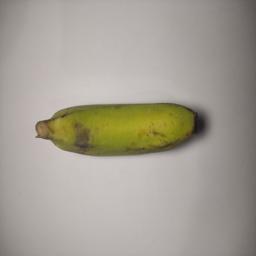
Banana variety: Sagor Kola